71 Motorised Brigade (South Africa)

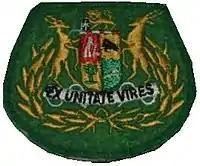
SADF era Brigade level Sergeant Major insignia

71 Motorised Brigade structure was not static, units were substituted as needs were adapted to. The increased use of armour in the Border War necessitated a decision for each brigade to have a tank capability. Prince Alfred's Guard was nominated to be 71 Motorised Brigade's tank regiment and was transferred from Eastern Province Command to 71 Motorised Brigade on 1 April 1989.